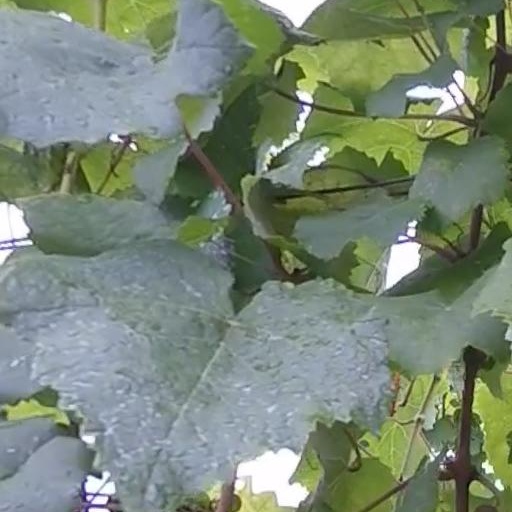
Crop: grape